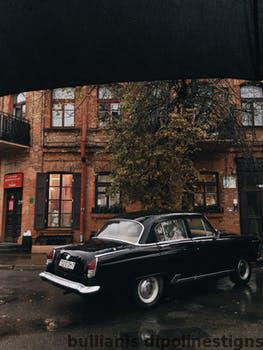
Label: Watermark